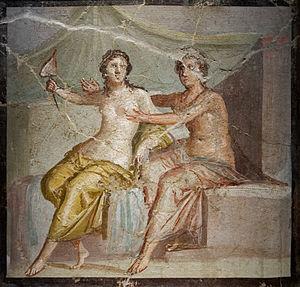
Mars et Vénus.